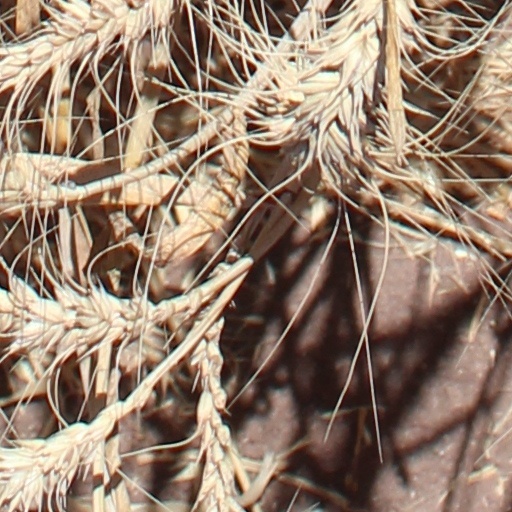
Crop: wheat